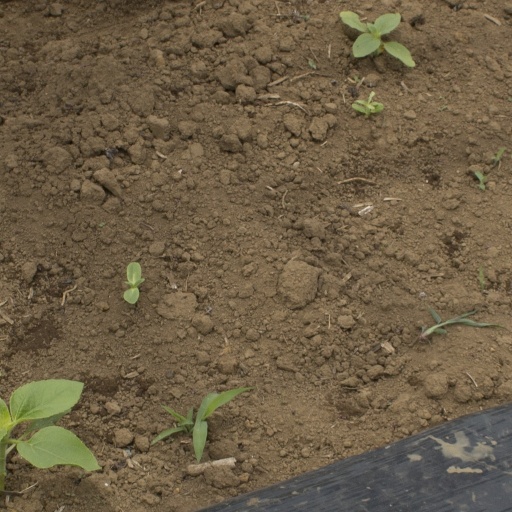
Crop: Jerusalem artichoke